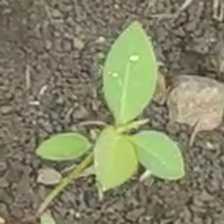
Weed species: Moti_dudhi(Euphorbia_geneculata_L)